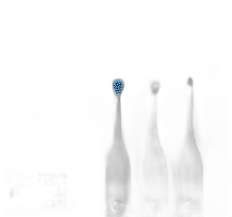
Waste category: trash